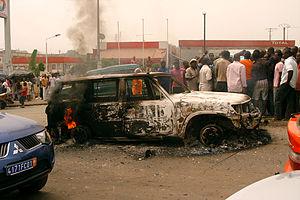
La bataille d'Abidjan désigne les affrontements qui ont lieu dans la capitale ivoirienne entre le 30 mars 2011 et 4 mai 2011, dans le cadre de la crise ivoirienne de 2010-2011.
La crise ivoirienne de 2010-2011 est une crise politique en Côte d'Ivoire qui débute après le second tour de l'élection présidentielle ivoirienne de 2010, le premier scrutin depuis 10 ans, dont le résultat amène à un différend électoral, à la suite de fraudes présumées.